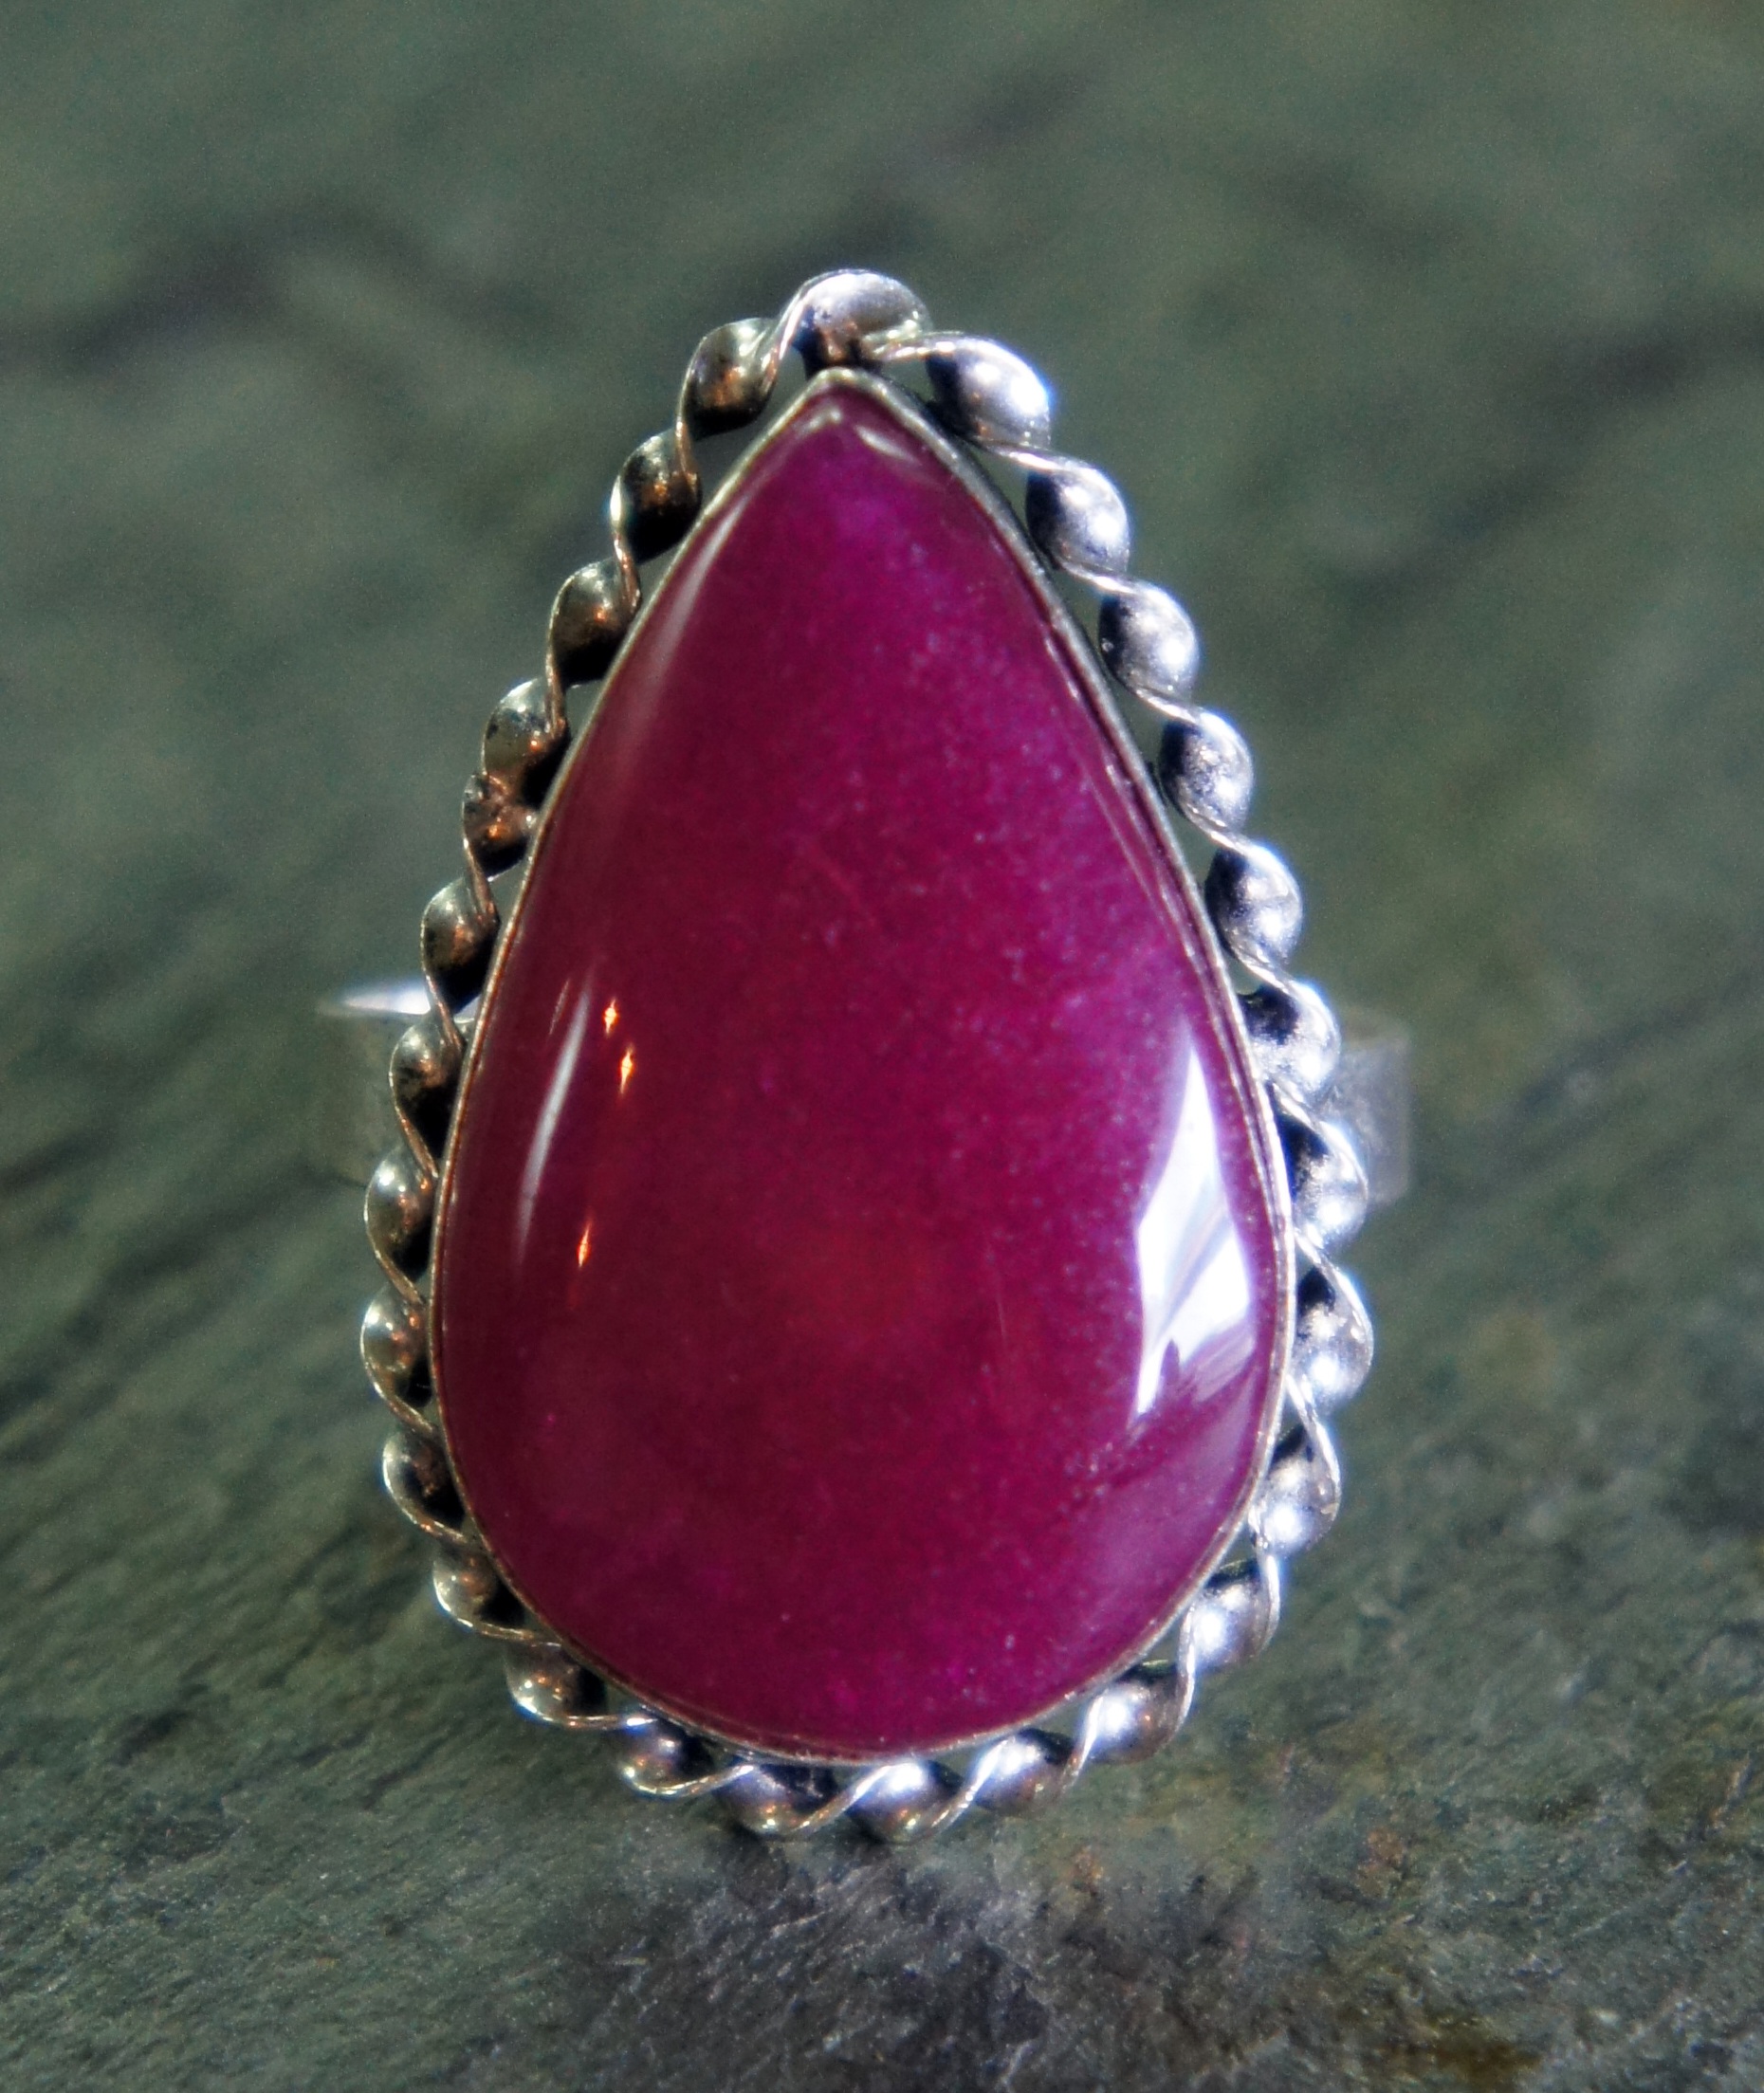
ring, stone, cab, red, metal, pink, jewelry, jewellery, jewel, silver, amethyst, huge, gem, setting, sterling, ruby, gemstone, cabochon, teardrop, fashion accessory